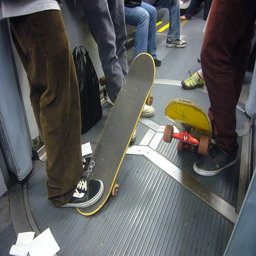
People with skateboards on a public transit vehicle.
Two skateboarders standing on a train with their boards.
Two people on a bus with skateboards on floor.
A couple of people on some skateboards on a bus.
Two teenagers are tilting their skateboards on a train.